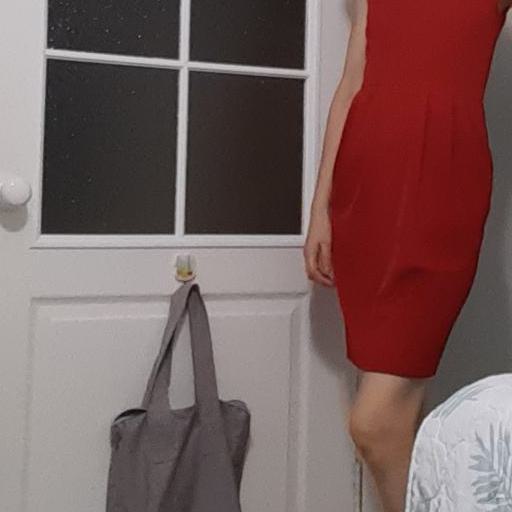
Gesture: no_gesture